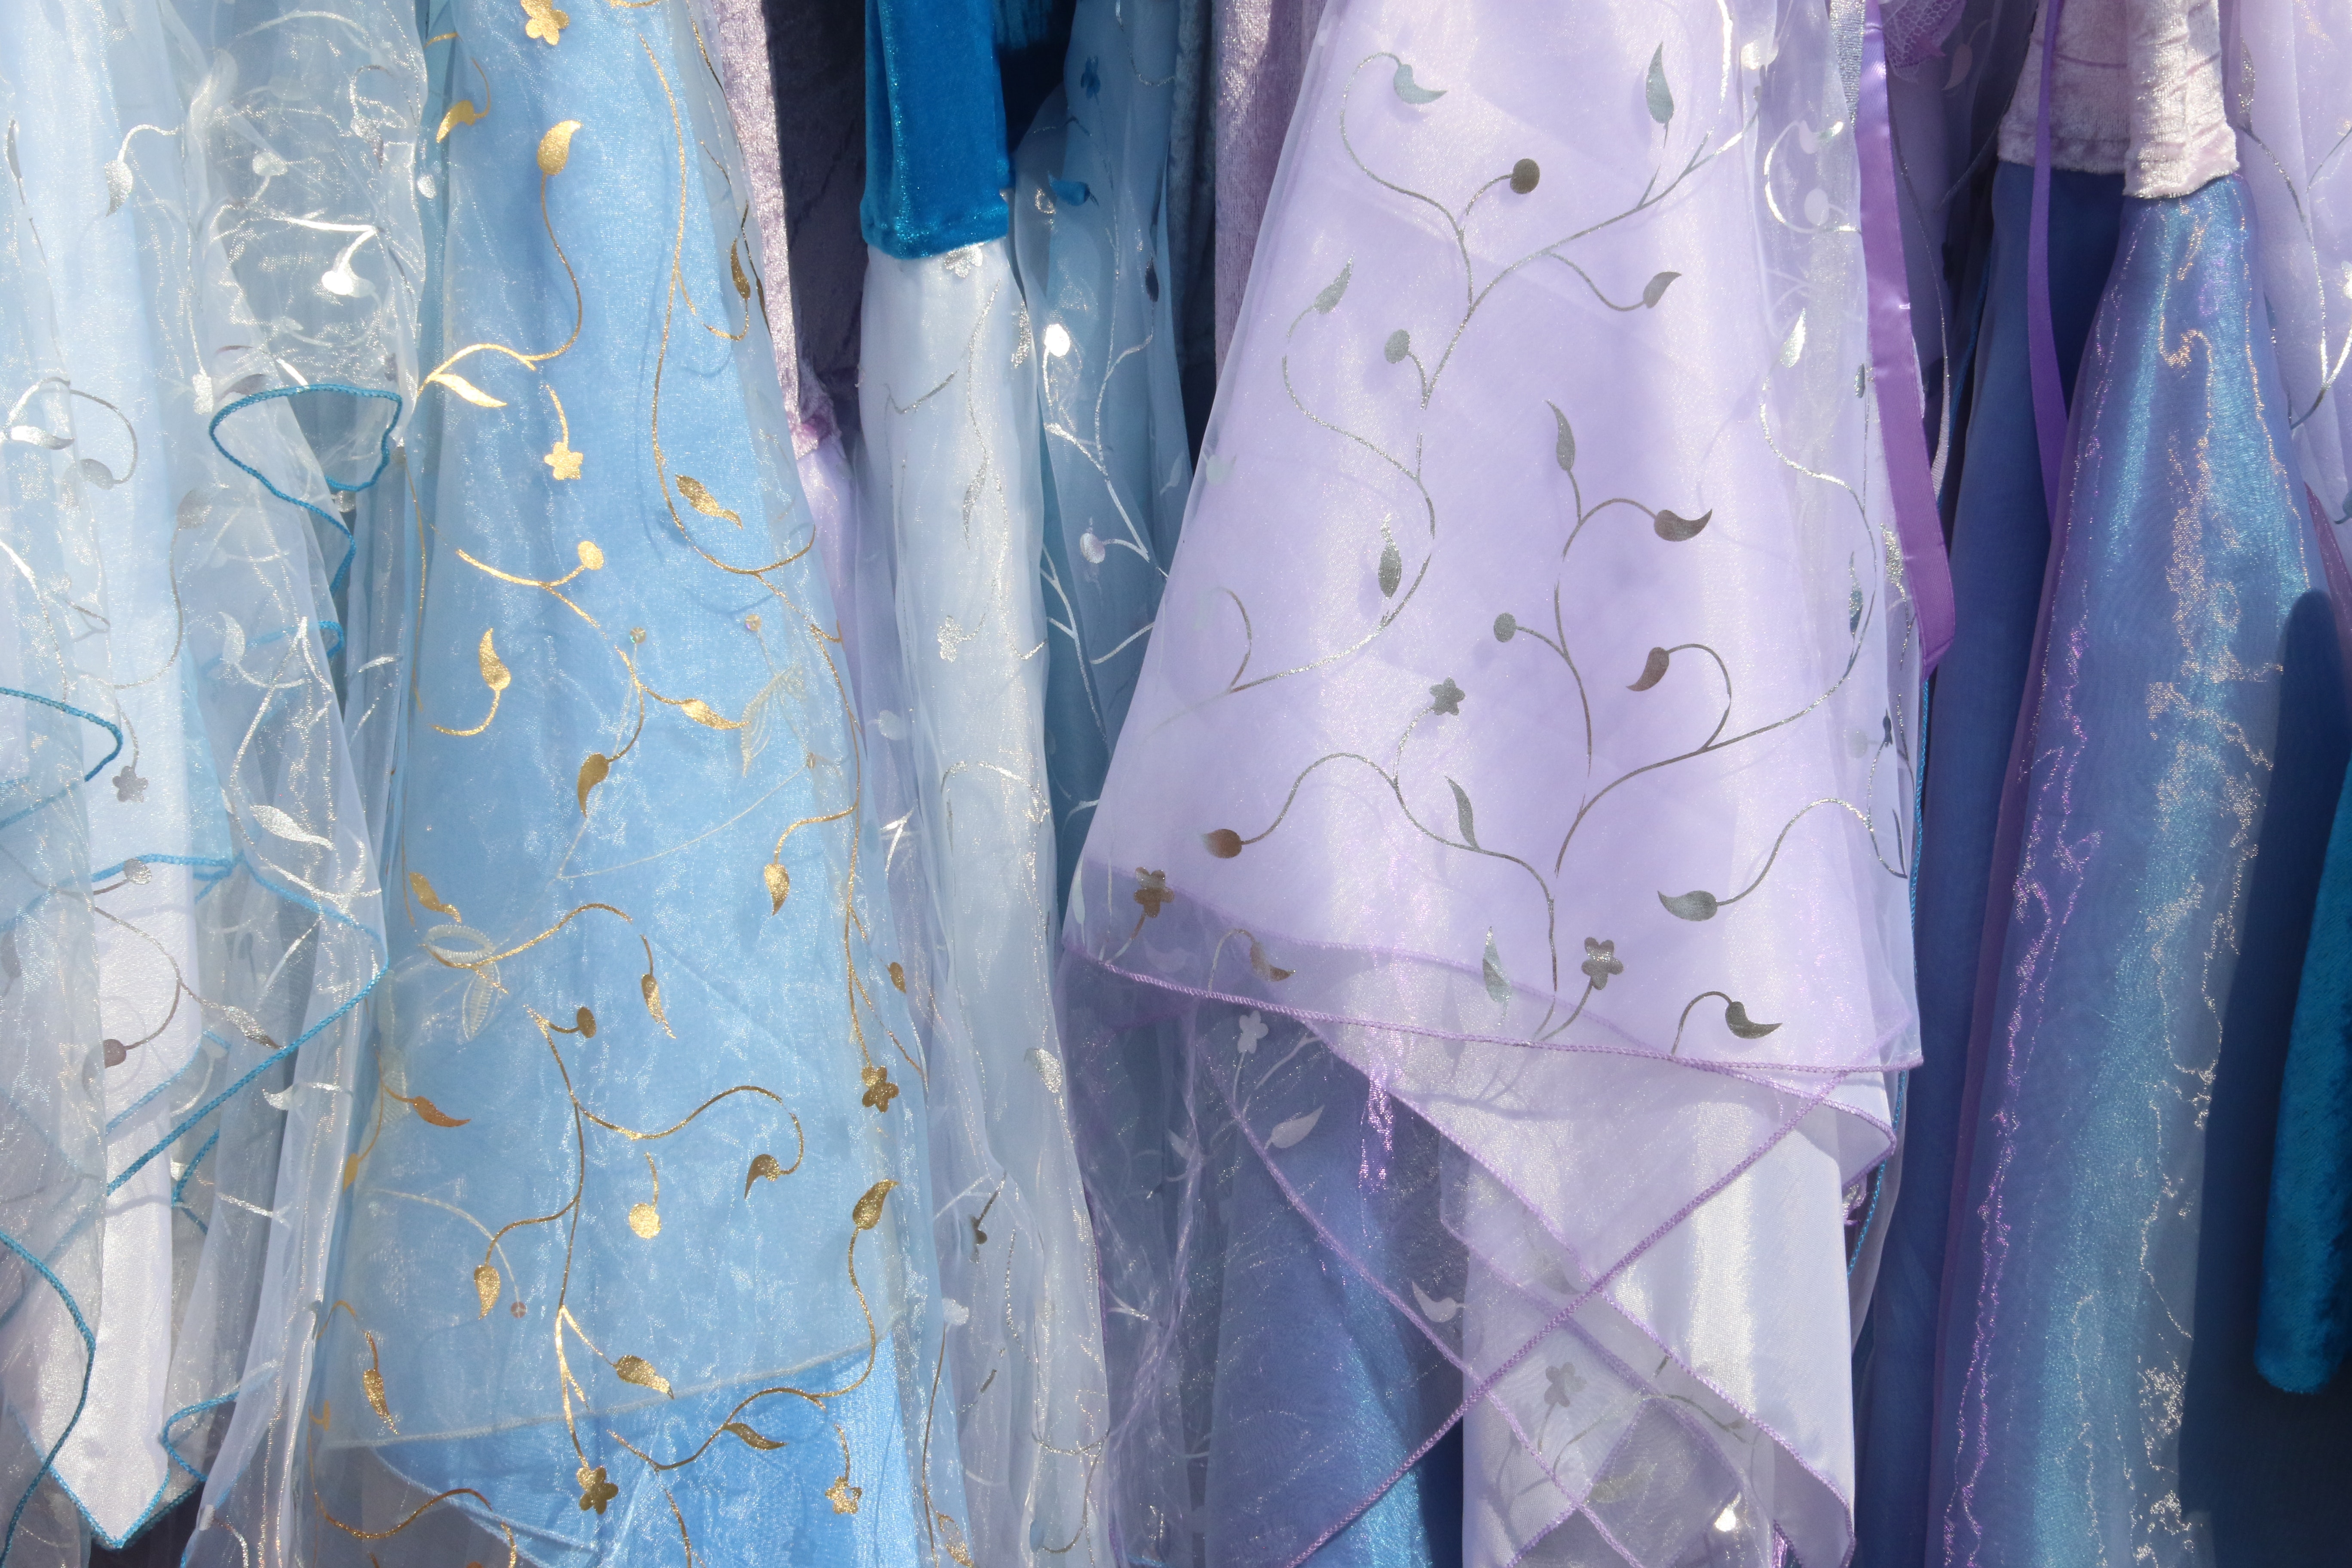
blue, white, purple, lavender, pink, textile, architecture, curtain, dress, plant, pattern, Tints and shades, interior design, paint, Transparent material